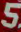
Number: 5